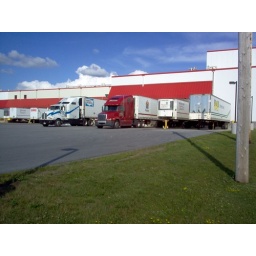
This is our truck at the Ben &amp;amp; Jerry's plant in Vermont.